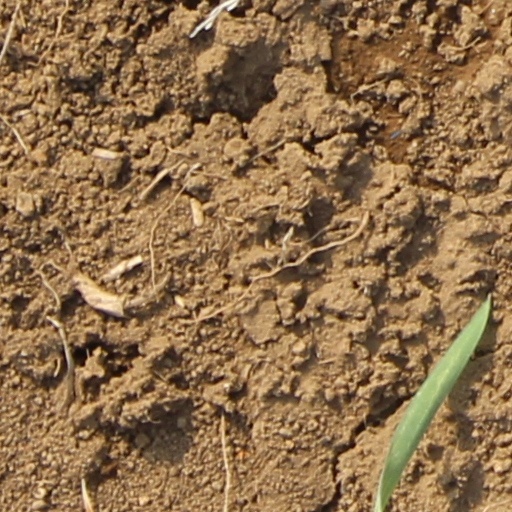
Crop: wheat